Quercus robur

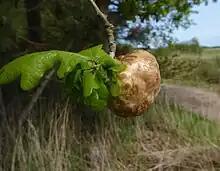
Oak apple

The quantity of caterpillar species on an oak tree increases with the age of the tree, with blue tits and great tits timing their egg hatching to the leaves opening. The most common caterpillar species include the winter moth, the green tortrix and the mottled umber, all of which can become extremely abundant on the first flush of leaves in May, but the oak trees do recover their foliage later in the year.